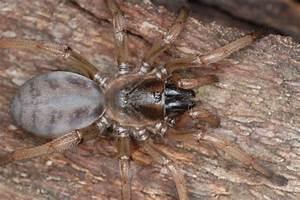
spider